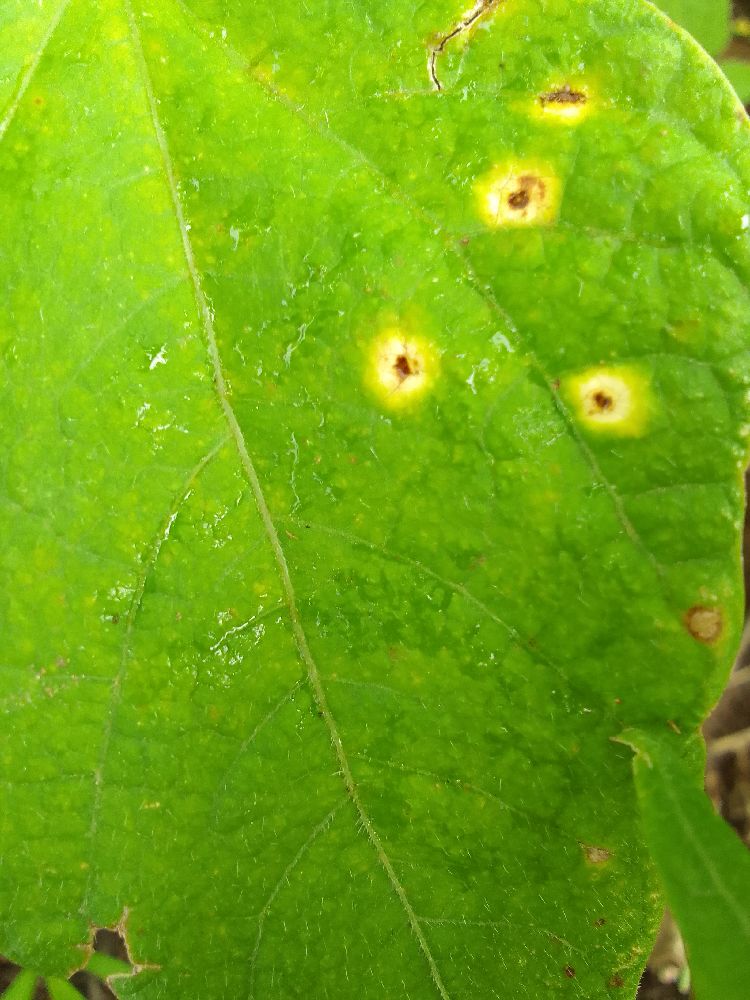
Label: rust